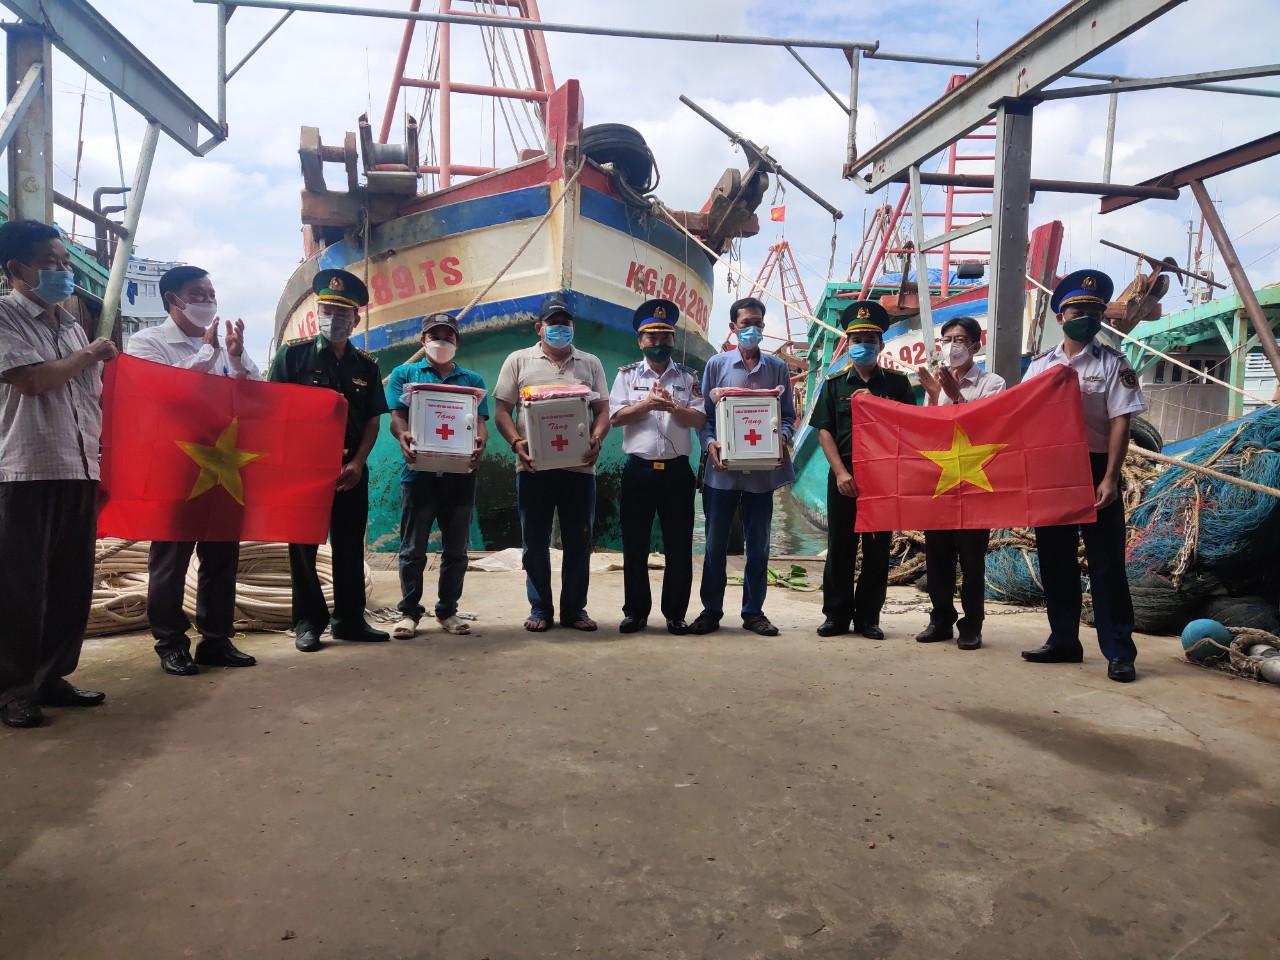
có hai lá cờ được đám đông cầm trên tay